Hermann von Kaulbach

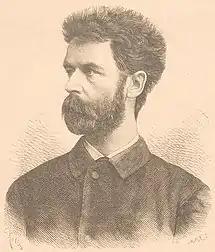
Hermann Kaulbach, from a supplement to the "Darmstädter Tageblatt", Nr. 11/1889

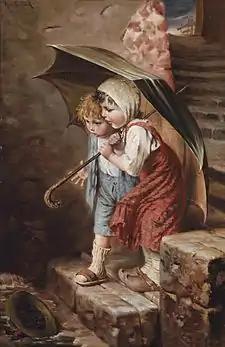
"Die Überraschung" ("The Surprise", 1906?)

Kaulbach was the son of painter Wilhelm von Kaulbach. He was originally a medical student at the Ludwig Maximilian University of Munich but, perhaps inspired by his father, quit school to study painting instead. In 1867, he became a student of Karl von Piloty. Under his influence, Kaulbach devoted himself almost entirely to historical themes. Ultimately though, he became best known for his portraits of children. He made two study trips to Rome, in 1880 and 1891. In 1886, he was appointed a Professor of History Painting at the Academy of Fine Arts Munich. In 1906 he published a picture book, with children as the motif, that sold 135,000 copies.